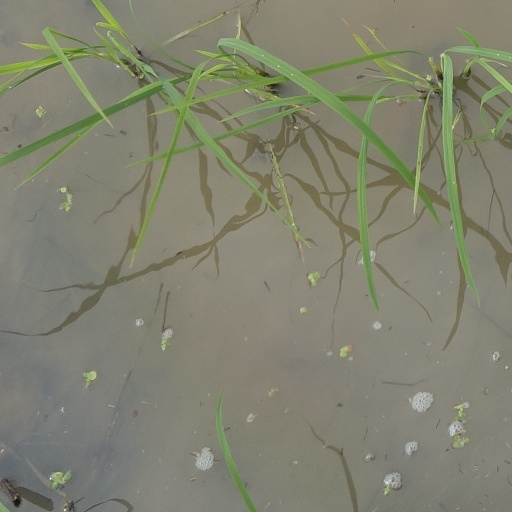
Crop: rice